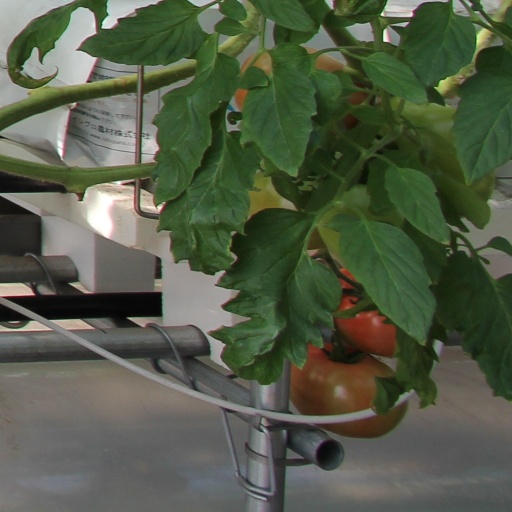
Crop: tomato